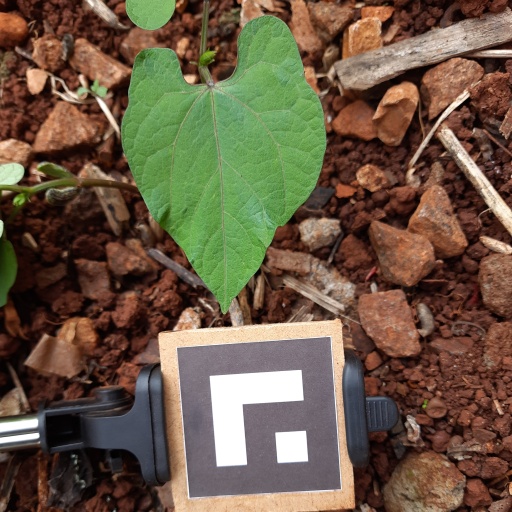
Observations: wavy surface, no eating holes, under cloudy sky